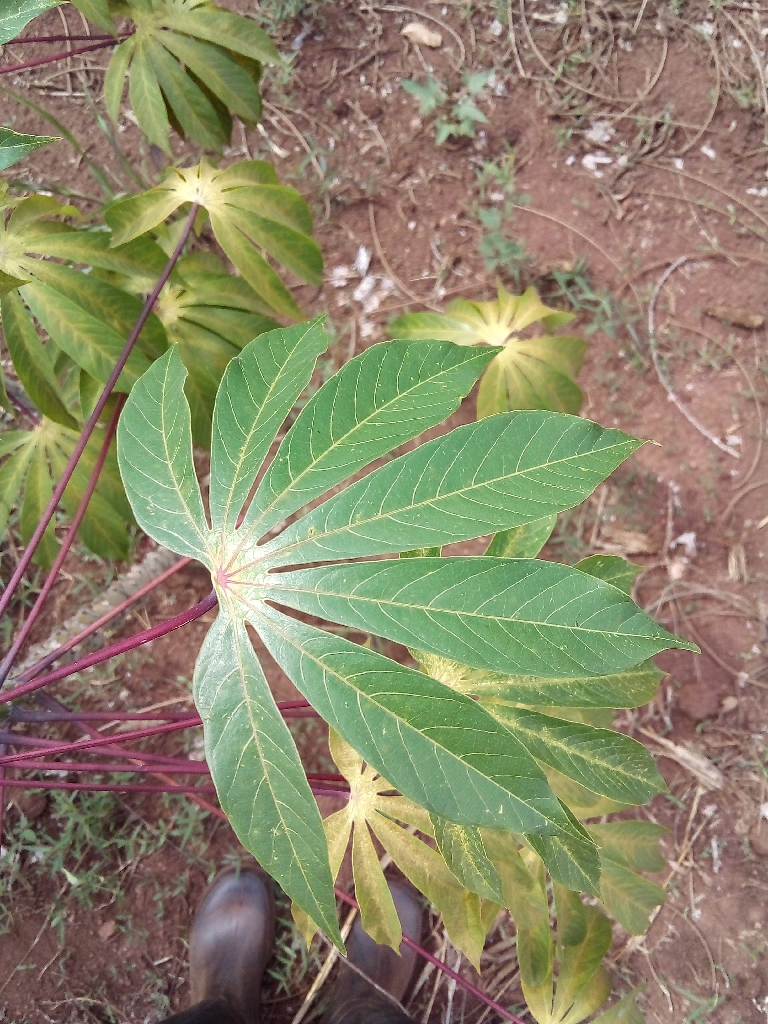
Label: healthy